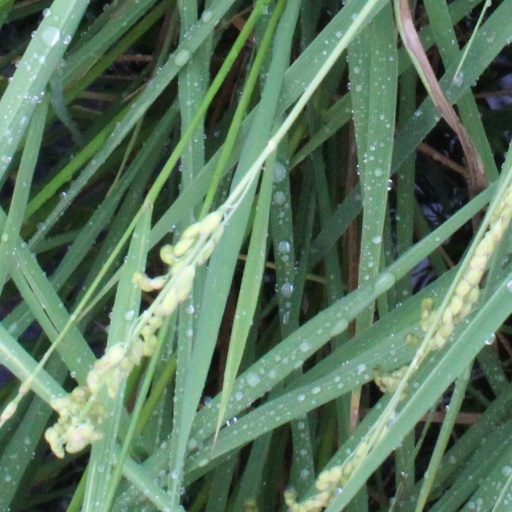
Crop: rice